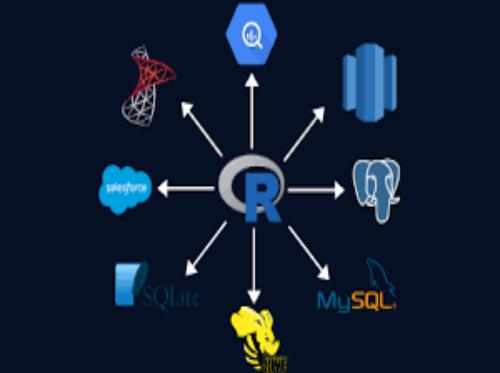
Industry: Clothes